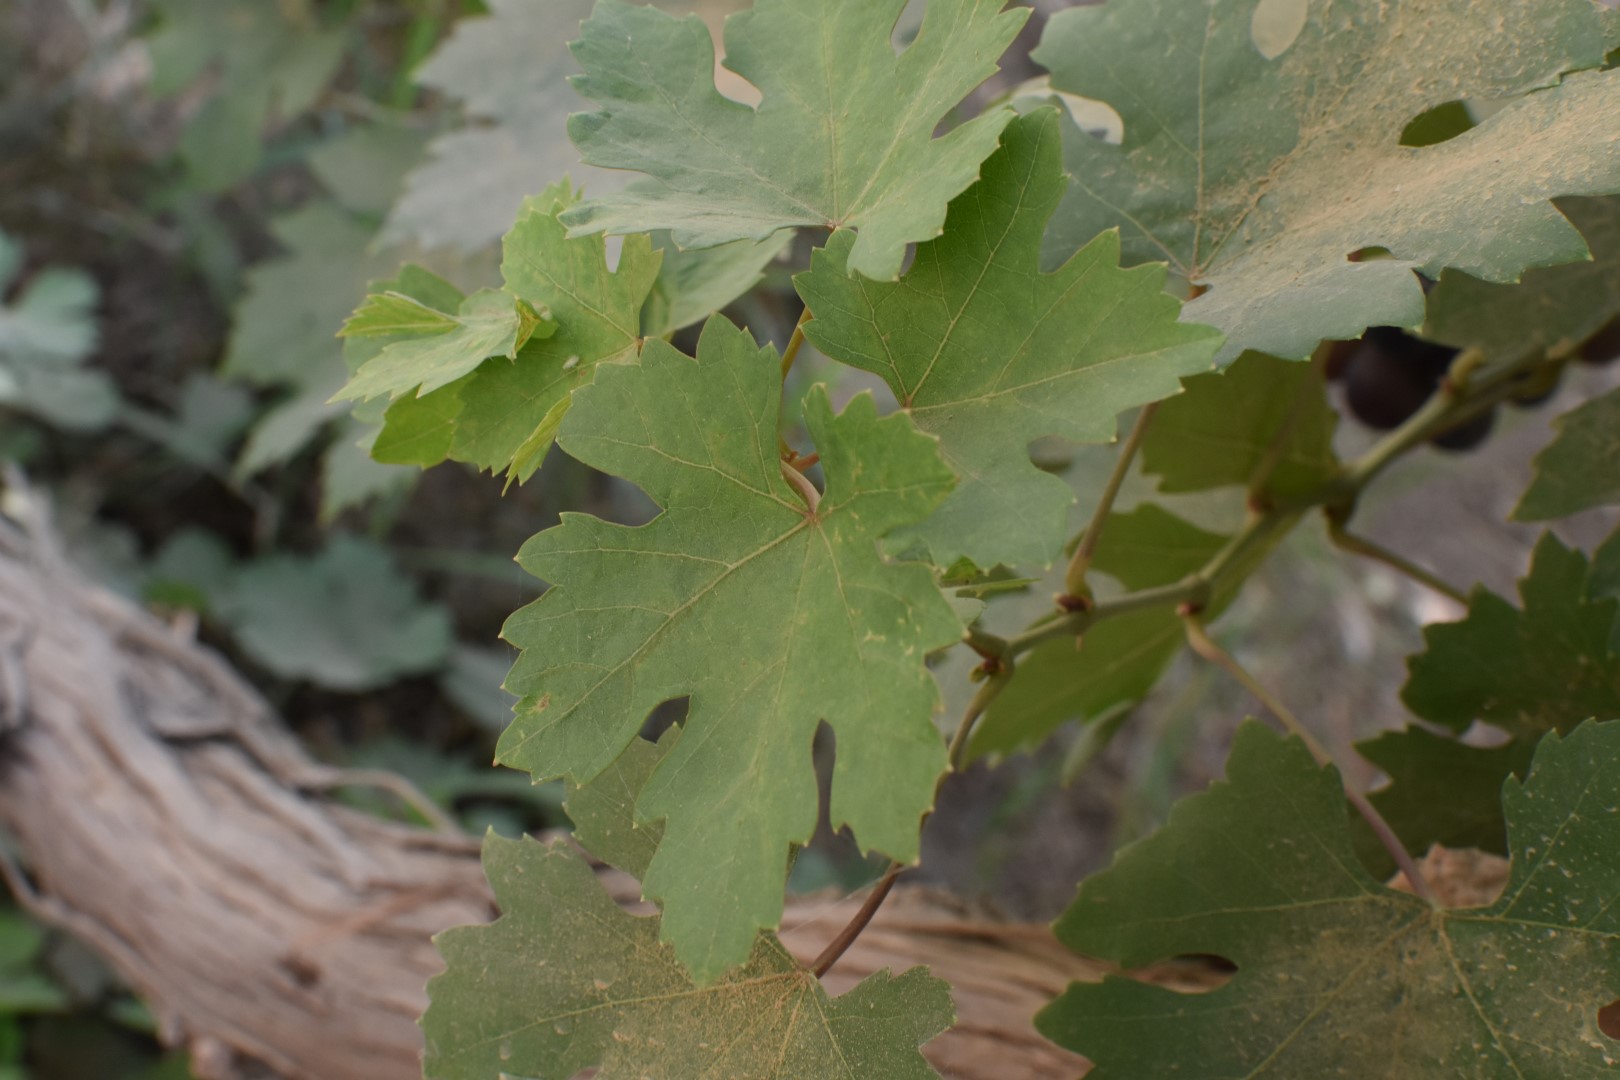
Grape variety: Riasi